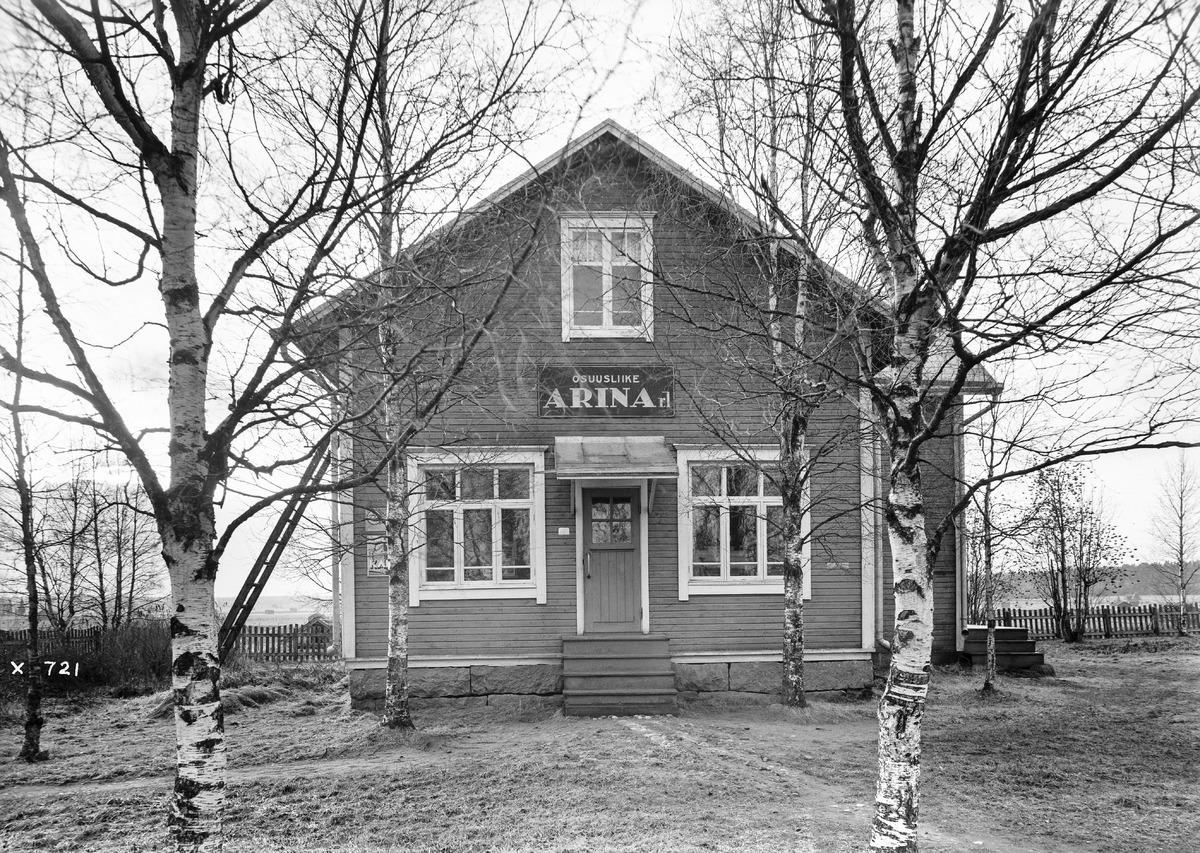
Osuusliike Arinan sivumyymälä
A branch store of cooperative shop Arina
sisällön kuvaus: Osuusliike Arinan sivumyymälä 26.9.1936. content description: A branch store of cooperative shop Arina on September 26, 1936.
Vuosi: 1936
Paikka: , Suomi, Suomi
Aiheet: Osuuskauppa Arina; Osuusliike Arina; osuuskaupat; osuustoimintaliike; ulkokuva; liikerakennukset; myymälät; osuusliikkeet; stores; cooperative shops; consumer cooperatives; retail cooperatives